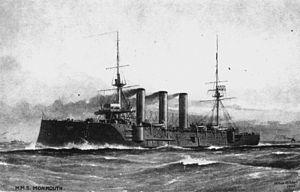
La bataille de Coronel est une bataille navale de la Première Guerre mondiale qui eut lieu le 1ᵉʳ novembre 1914 le long de la côte centrale du Chili. Au cours de cet affrontement, l'escadre des Indes occidentales de la Royal Navy commandée par le contre-amiral Christopher Cradock, rencontra et fut battue par les forces supérieures de l'escadre d'Extrême-Orient de la marine impériale allemande, aux ordres du Vizeadmiral Maximilian von Spee. Ce fut la première défaite subie par la Royal Navy depuis 1812 et elle eut donc un retentissement énorme au début de la guerre.